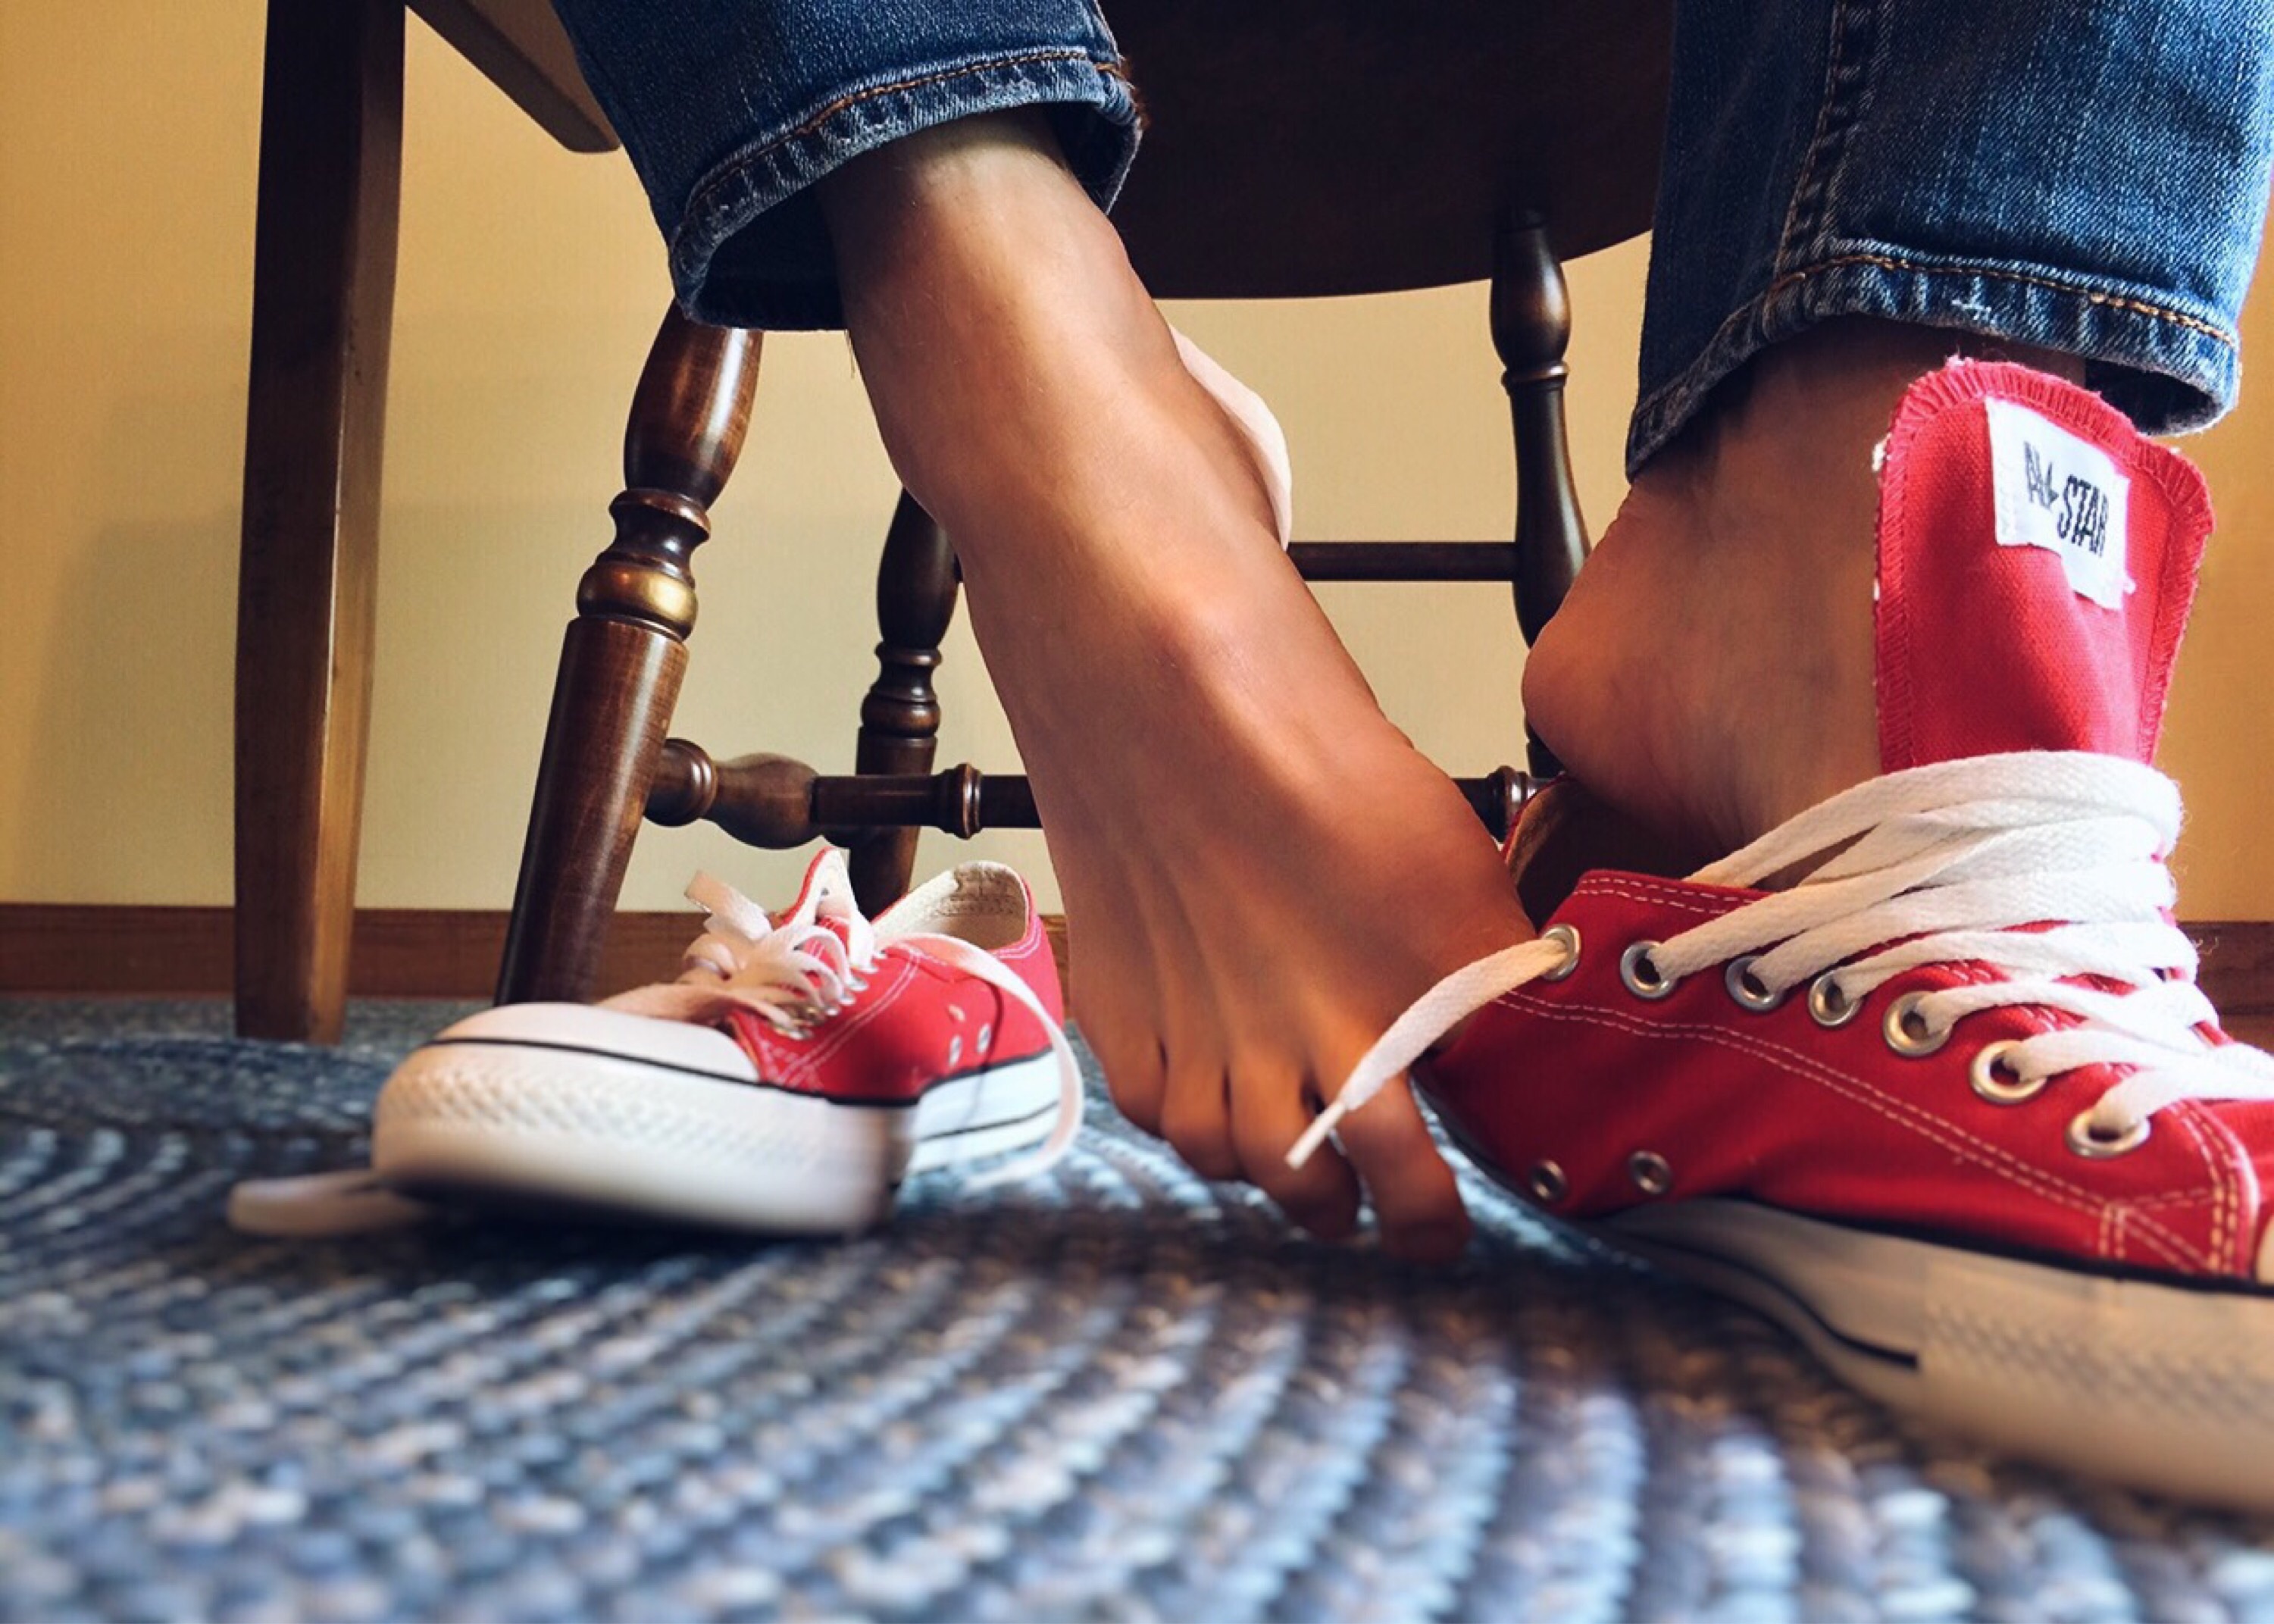
shoe, feet, leg, red, sitting, arm, muscle, human body, sneakers, thigh, converse, footwear, chucks, human positions, high heeled footwear